Beaver Scouts (The Scout Association)

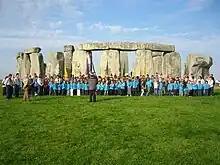
Beaver Scouts at Stonehenge

In January 2015, the Beaver Scout programme received a refresh along with the programmes of all other sections and saw a renewed emphasis on outdoor activities, skills and world activities and the dropping of programme zones and partnership awards. Subsequently, the six Challenge Awards were replaced with six new hexagonal Challenge Awards: My Adventure, My Outdoors, My Skills, My World, Teamwork and Personal Challenges.